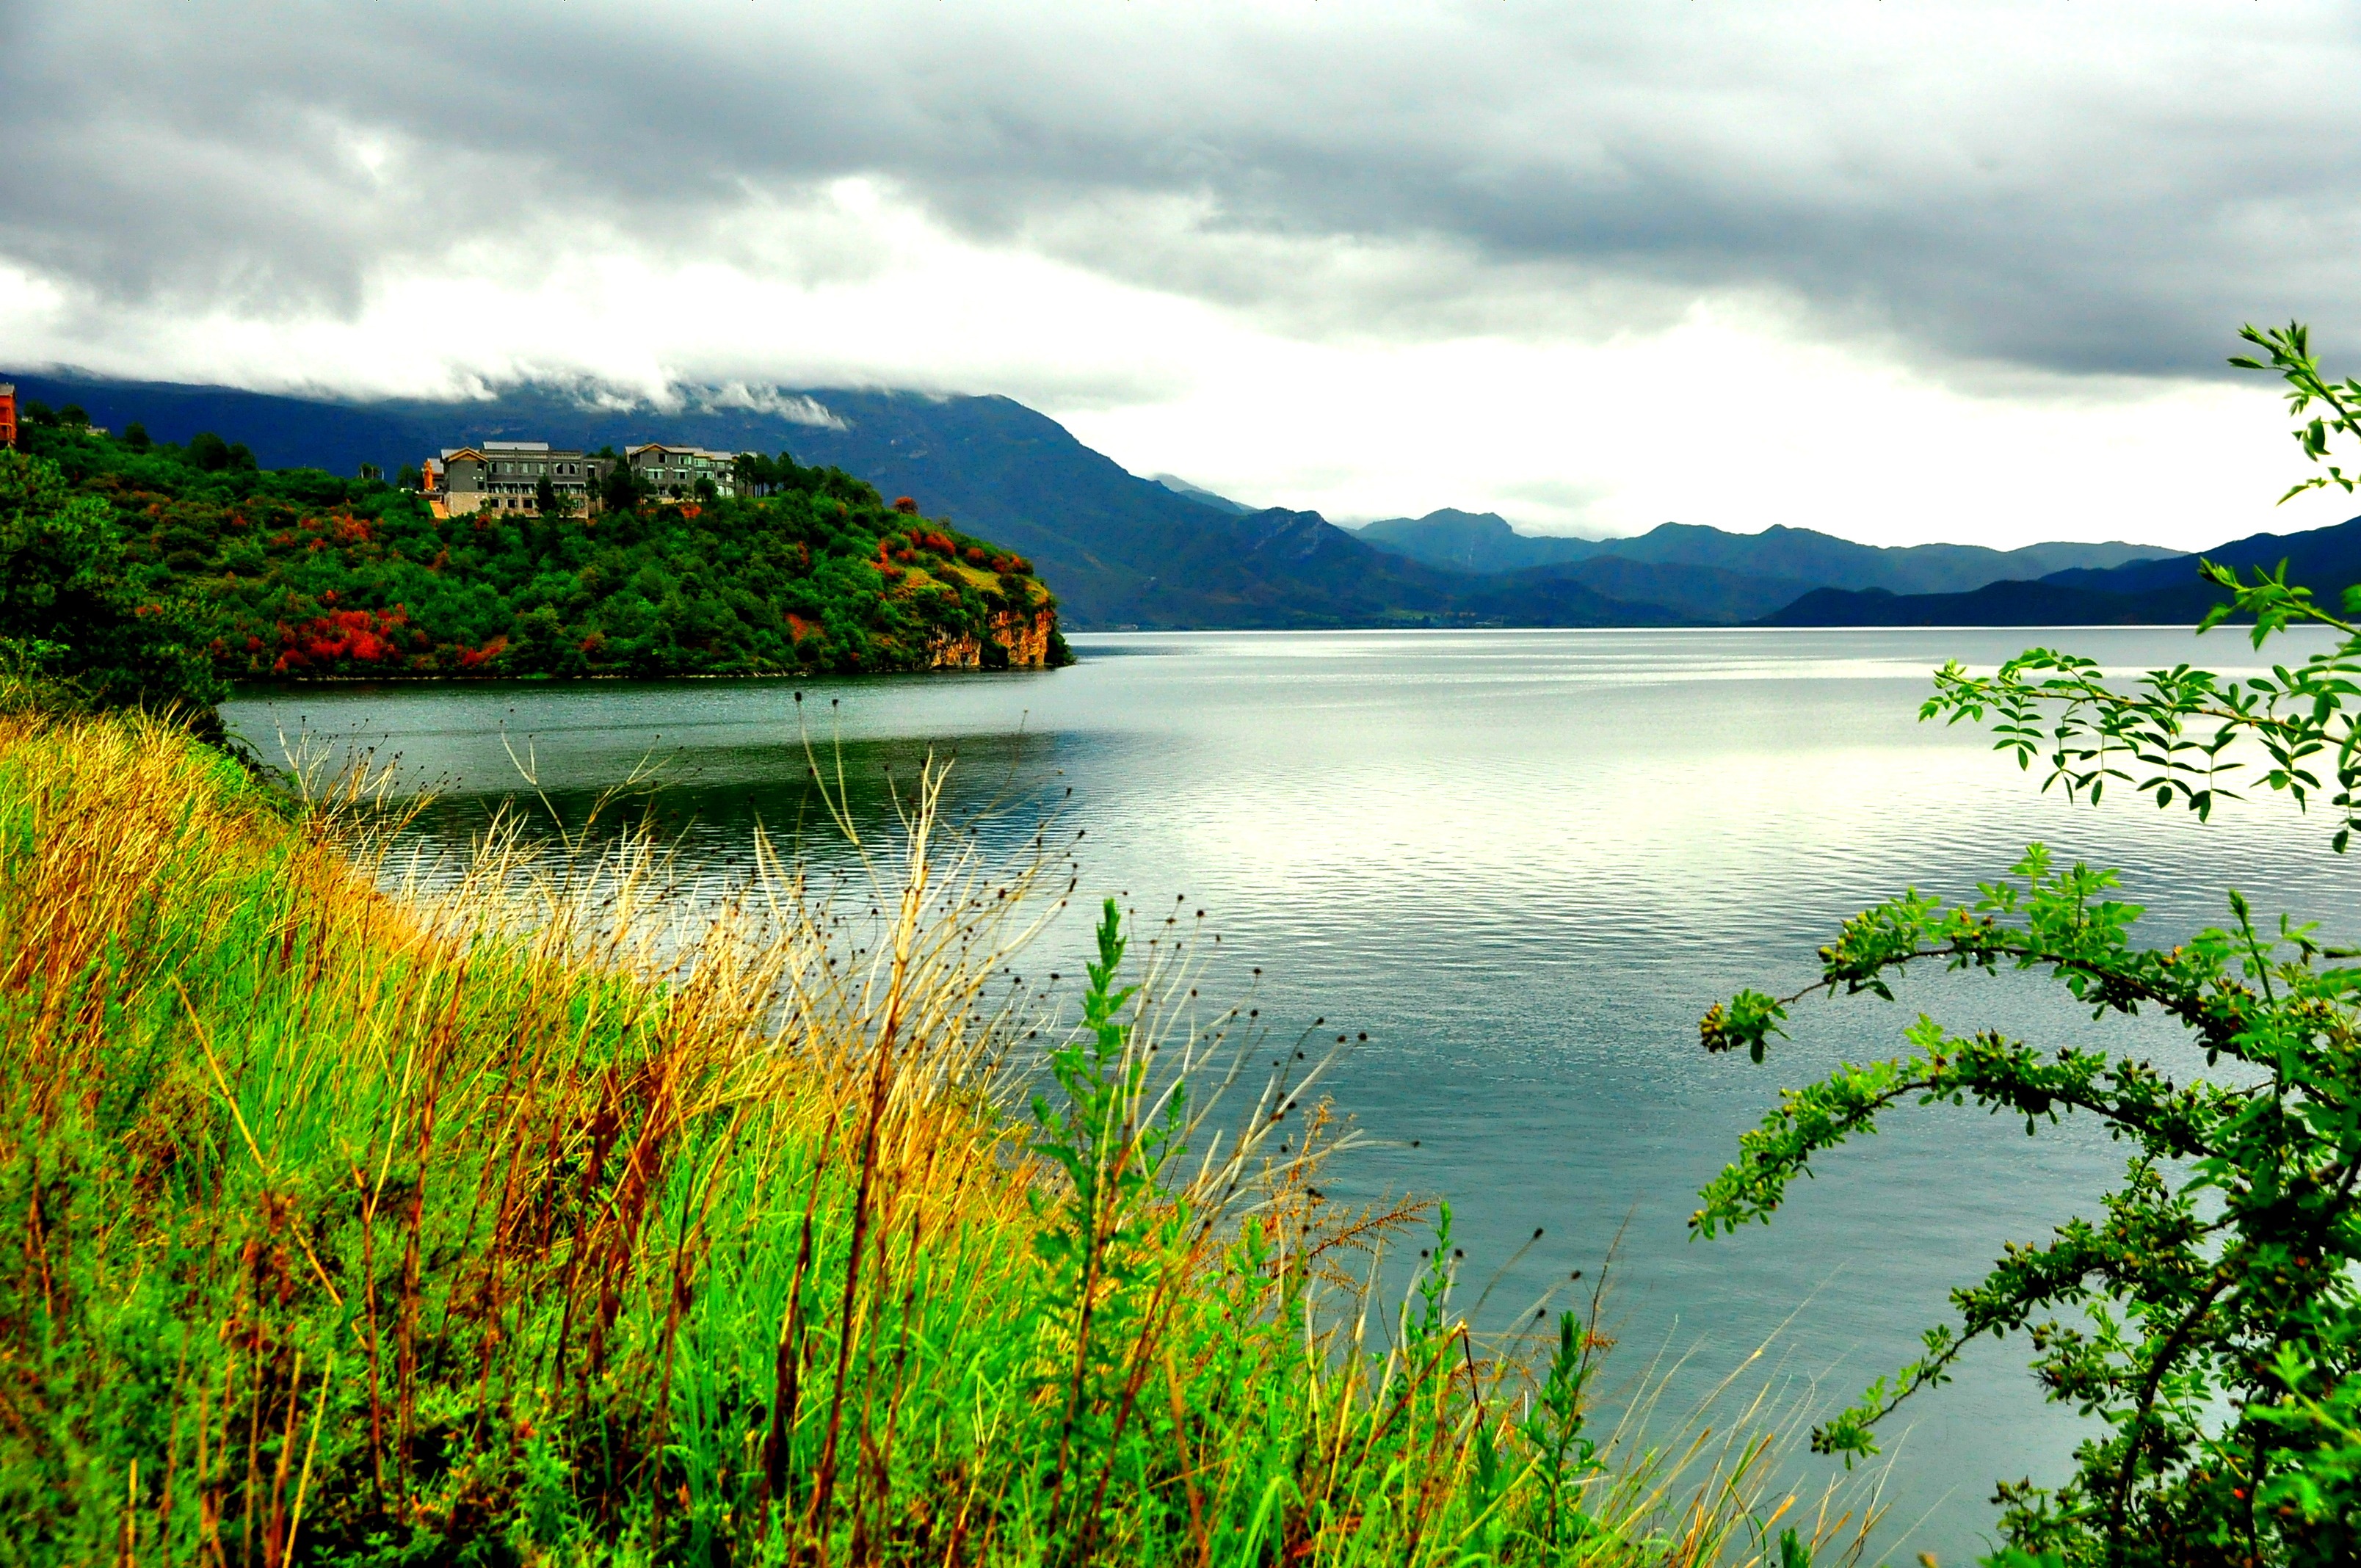
landscape, sea, coast, tree, water, nature, grass, marsh, wilderness, mountain, cloud, meadow, morning, hill, shore, flower, lake, river, green, reflection, bay, reservoir, body of water, blue sky, wetland, habitat, views, loch, ecosystem, rural area, lugu lake, natural environment, geographical feature